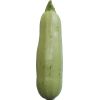
Label: zucchini